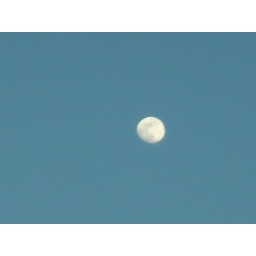
The moon amidst a blue sky early in the afternoon